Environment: real
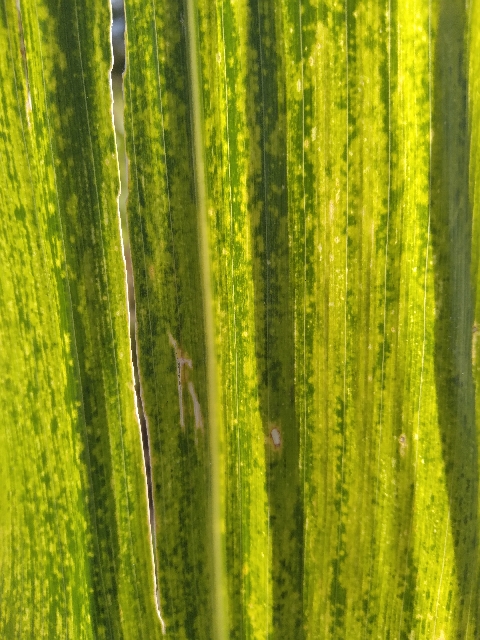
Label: lethal_necrosis